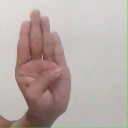
अक्षर: ब